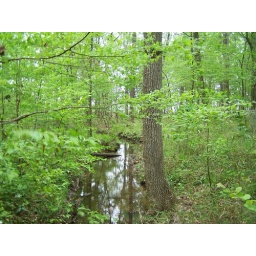
Creek photo taken from wooden bridge on hiking trail in Three Rivers State Park